List of Birmingham City F.C. managers

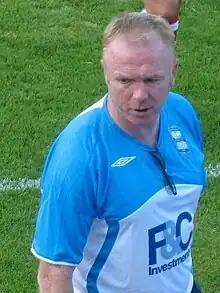
Alex McLeish led Birmingham to victory in the 2010–11 League Cup.

Birmingham City Football Club, an English professional football club based in the city of Birmingham, was founded in 1875. When league football began, the first teamthen playing under the name Small Heathcompeted in the Football Alliance before being elected to the newly formed Second Division of the Football League in 1892. At that point, club secretary Alf Jonesits first paid officialassumed some of what are now seen as managerial responsibilities.